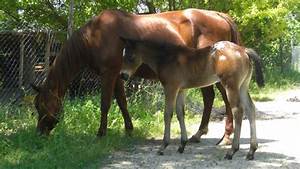
Label: horse